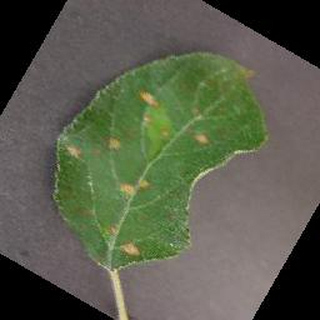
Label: apple_cedar_apple_rust